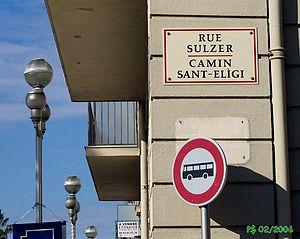
La rue Sulzer est une rue de Nice, chef-lieu des Alpes-Maritimes.